Mia Farrow

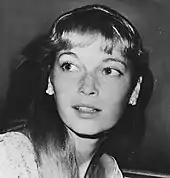
Farrow photographed in 1965

The same year, she achieved stardom on the successful primetime soap opera "Peyton Place", playing naive, waif-like Allison MacKenzie. Farrow left the series in 1966 at the urging of Frank Sinatra, whom she married on July 19, 1966, when she was 21 and he was 50 years old. She subsequently appeared in her first featured role in the British spy film "A Dandy in Aspic" (1968).